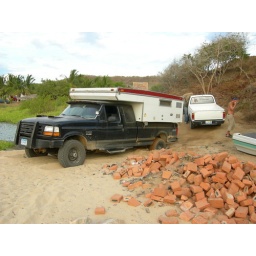
We took the wrong road to the beach and got stuck in the sand. A tractor ended up pulling us out.